Arenysaurus

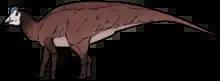
Life restoration

"Arenysaurus" was a medium-sized hadrosaur, measuring long and weighing . Its fossils were found in a small village (350 inhabitants) in the Aragonese Pyrenees called Arén (Areny in Catalan). The townspeople of Areny worked day and night helping the paleontologists. For this reason the paleontologists dedicated the dig site to Areny. The original bones can be seen in a museum that was built in the town. The museum also houses reconstructions and videos of the dig. An exact replica has been constructed of the bones from where the "Arenysaurus" fossils were found in the very position which they were found.